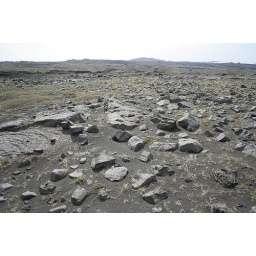
Lava rocks adrift in a sea of laval sand near the Mid-Atlantic ridge